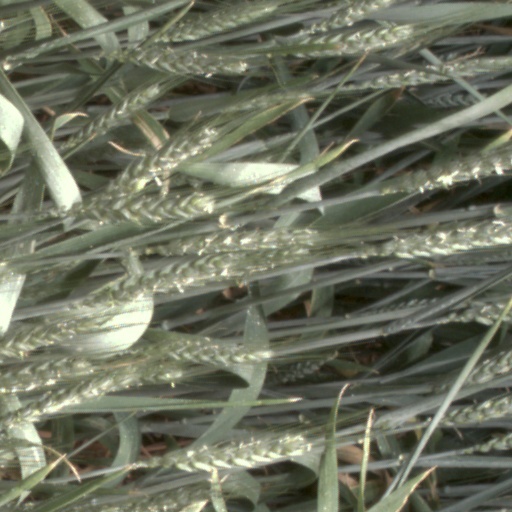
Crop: wheat